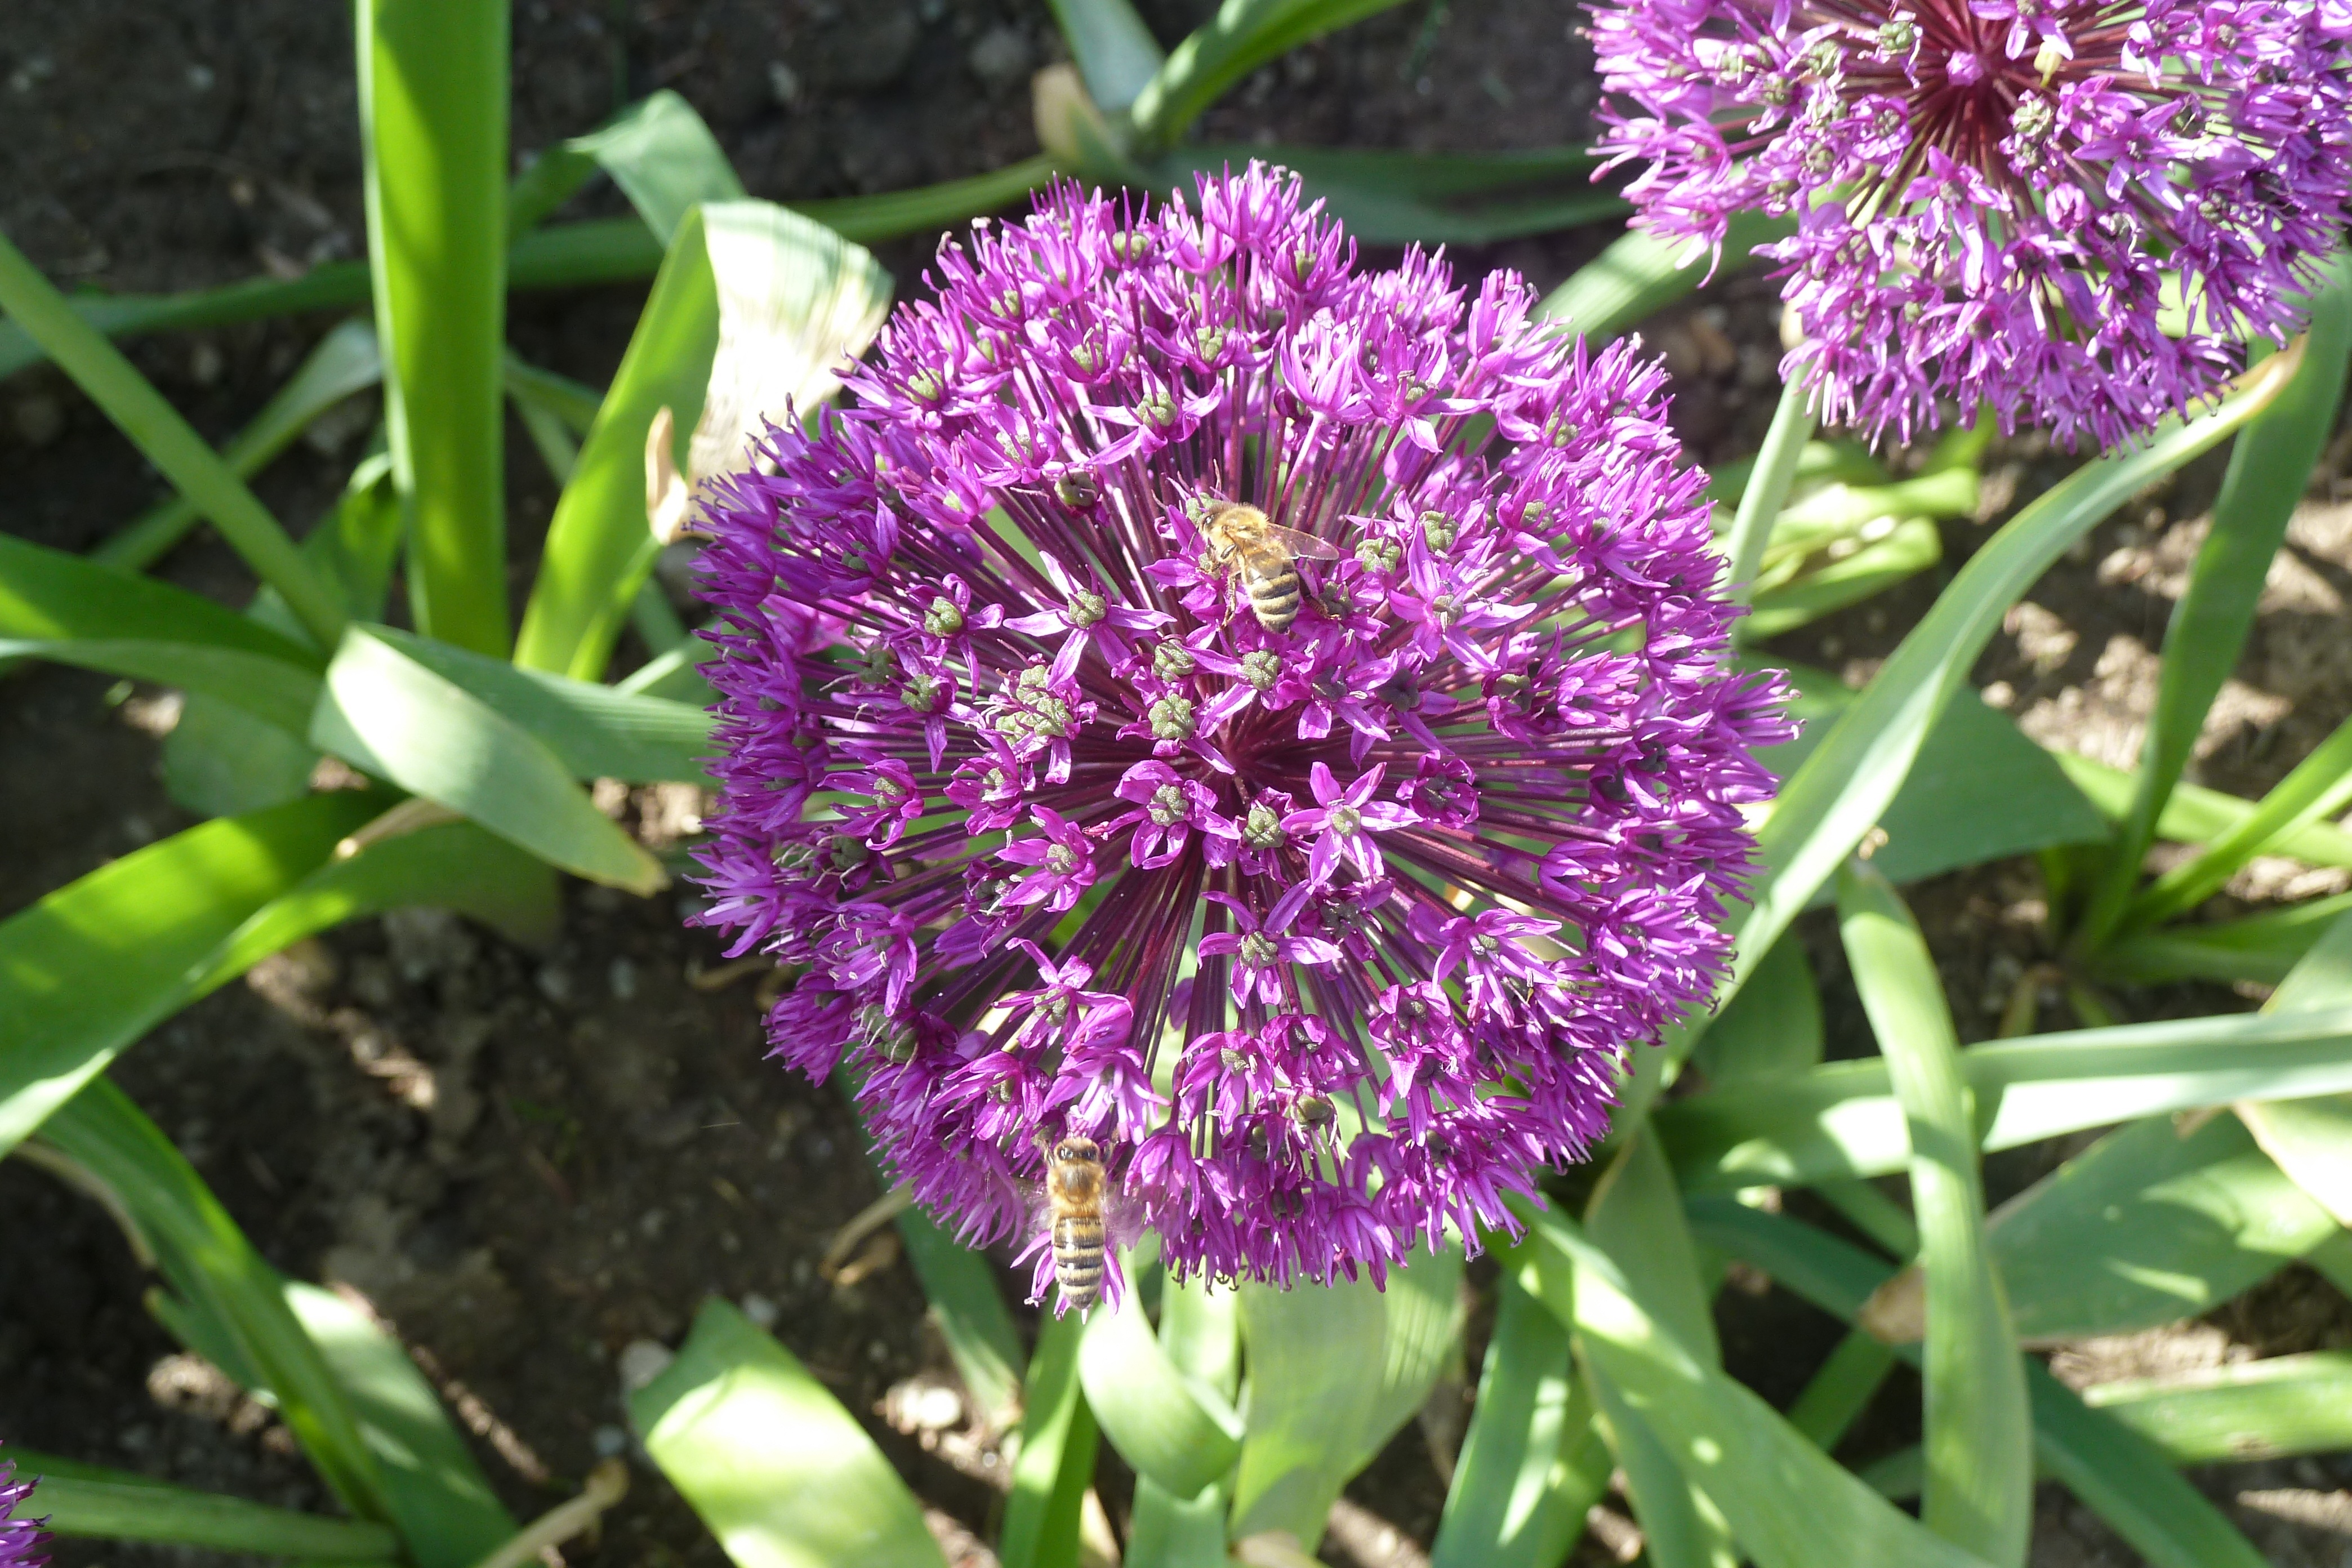
plant, flower, spring, herb, produce, vegetable, botany, flora, wildflower, flowers, violet, bee, leek, chives, flowering plant, leek flower, land plant, onion genus